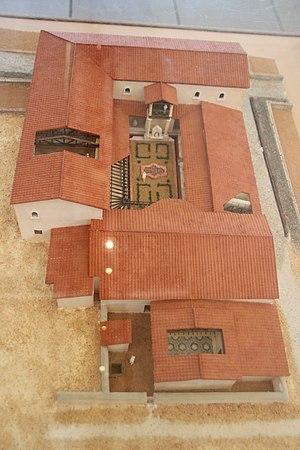
Maison au Grand Péristyle - Vieux-la-Romaine maquette vue aérienne
La Maison au grand péristyle ou de manière erronée Villa au grand péristyle, aussi appelée domus du bas de Vieux, est une domus gallo-romaine du site archéologique de Vieux-la-Romaine, l'antique Aregenua, située à environ 15 km au sud de Caen.